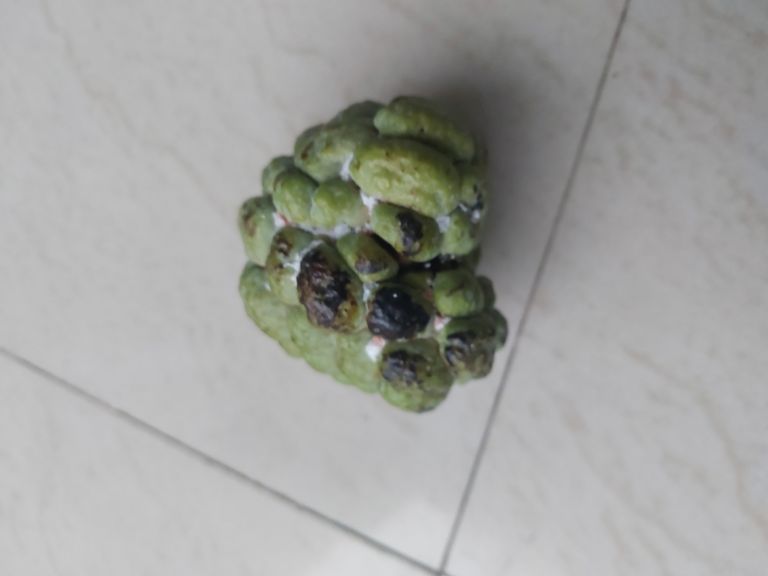
Disease label: Blank Canker